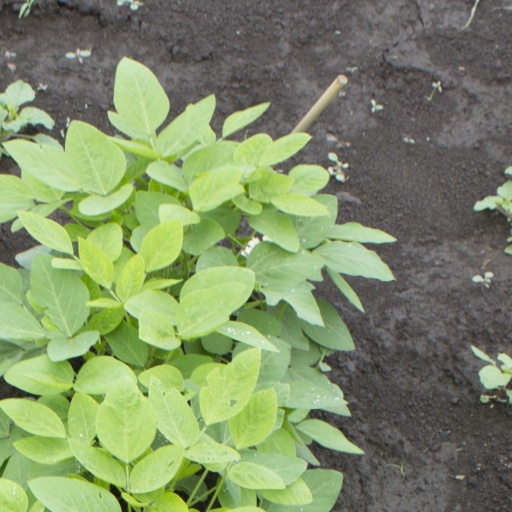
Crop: soybean